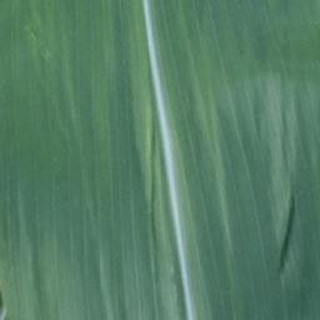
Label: healthy_corn